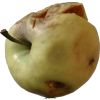
Label: Apple hit 1